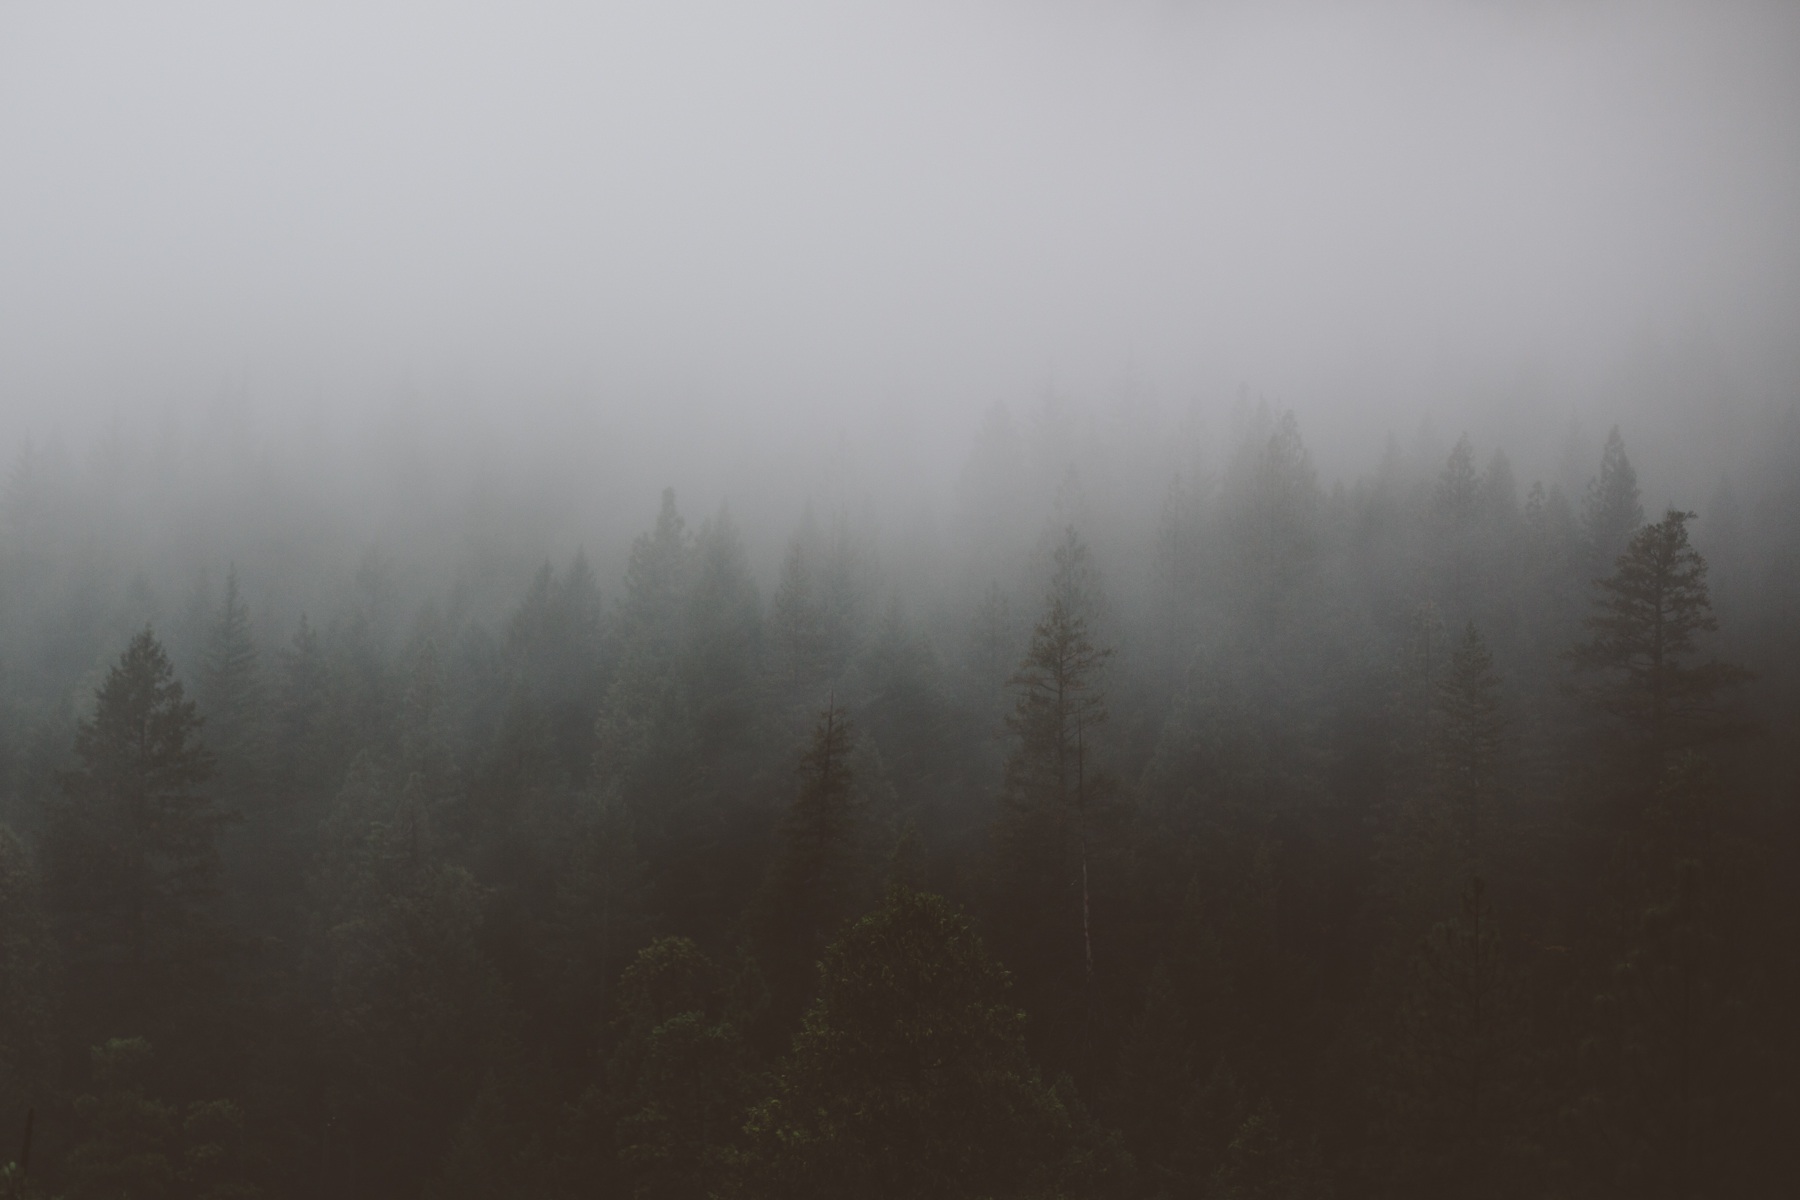
tree, nature, forest, snow, fog, mist, morning, dawn, atmosphere, weather, haze, freezing, drizzle, atmospheric phenomenon